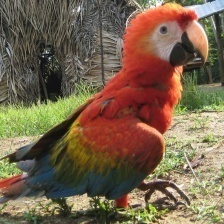
Species: SCARLET MACAW
Scientific name: ARA MACAO
ImageNet parent category: macaw